Dele Alli

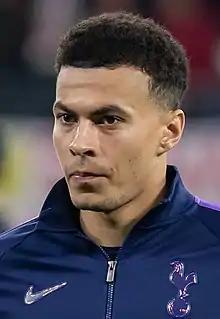
Alli with Tottenham Hotspur in 2020

Bamidele Jermaine "Dele" Alli (born 11 April 1996) is an English professional footballer who plays as an attacking midfielder for club Como.